Lady Eleanor Talbot

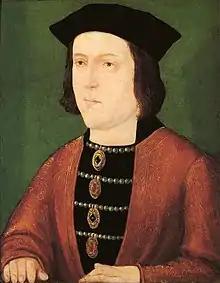
Edward IV, alleged to have precontracted marriage to Eleanor Talbot

After King Edward's death in 1483, his brother Richard, Duke of Gloucester, was appointed protector to the as-yet-uncrowned king Edward V. Richard placed Edward and his younger brother in the Tower of London. He then proclaimed that they were illegitimate. According to the French chronicler Philippe de Commines he acted with the support of Robert Stillington, Bishop of Bath and Wells. Stillington had been briefly imprisoned and fined for speaking out against Edward IV in 1478. Commines later wrote,